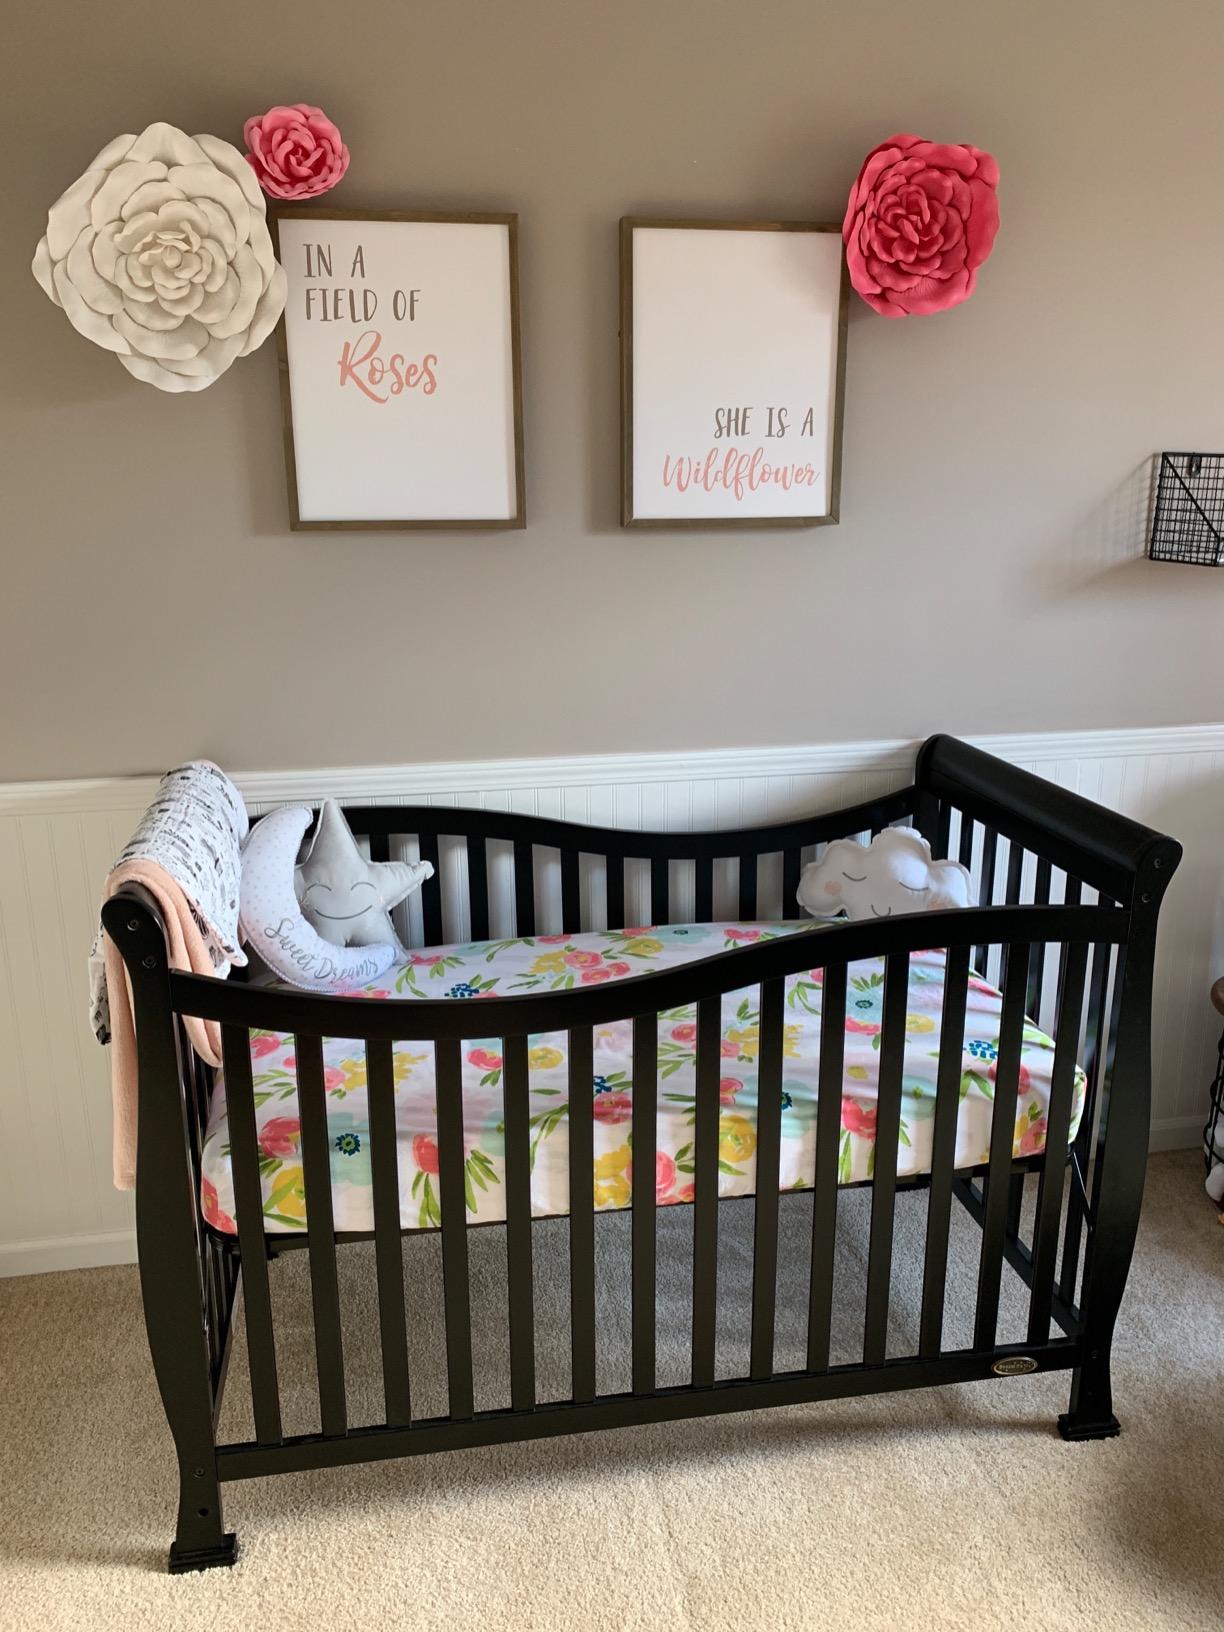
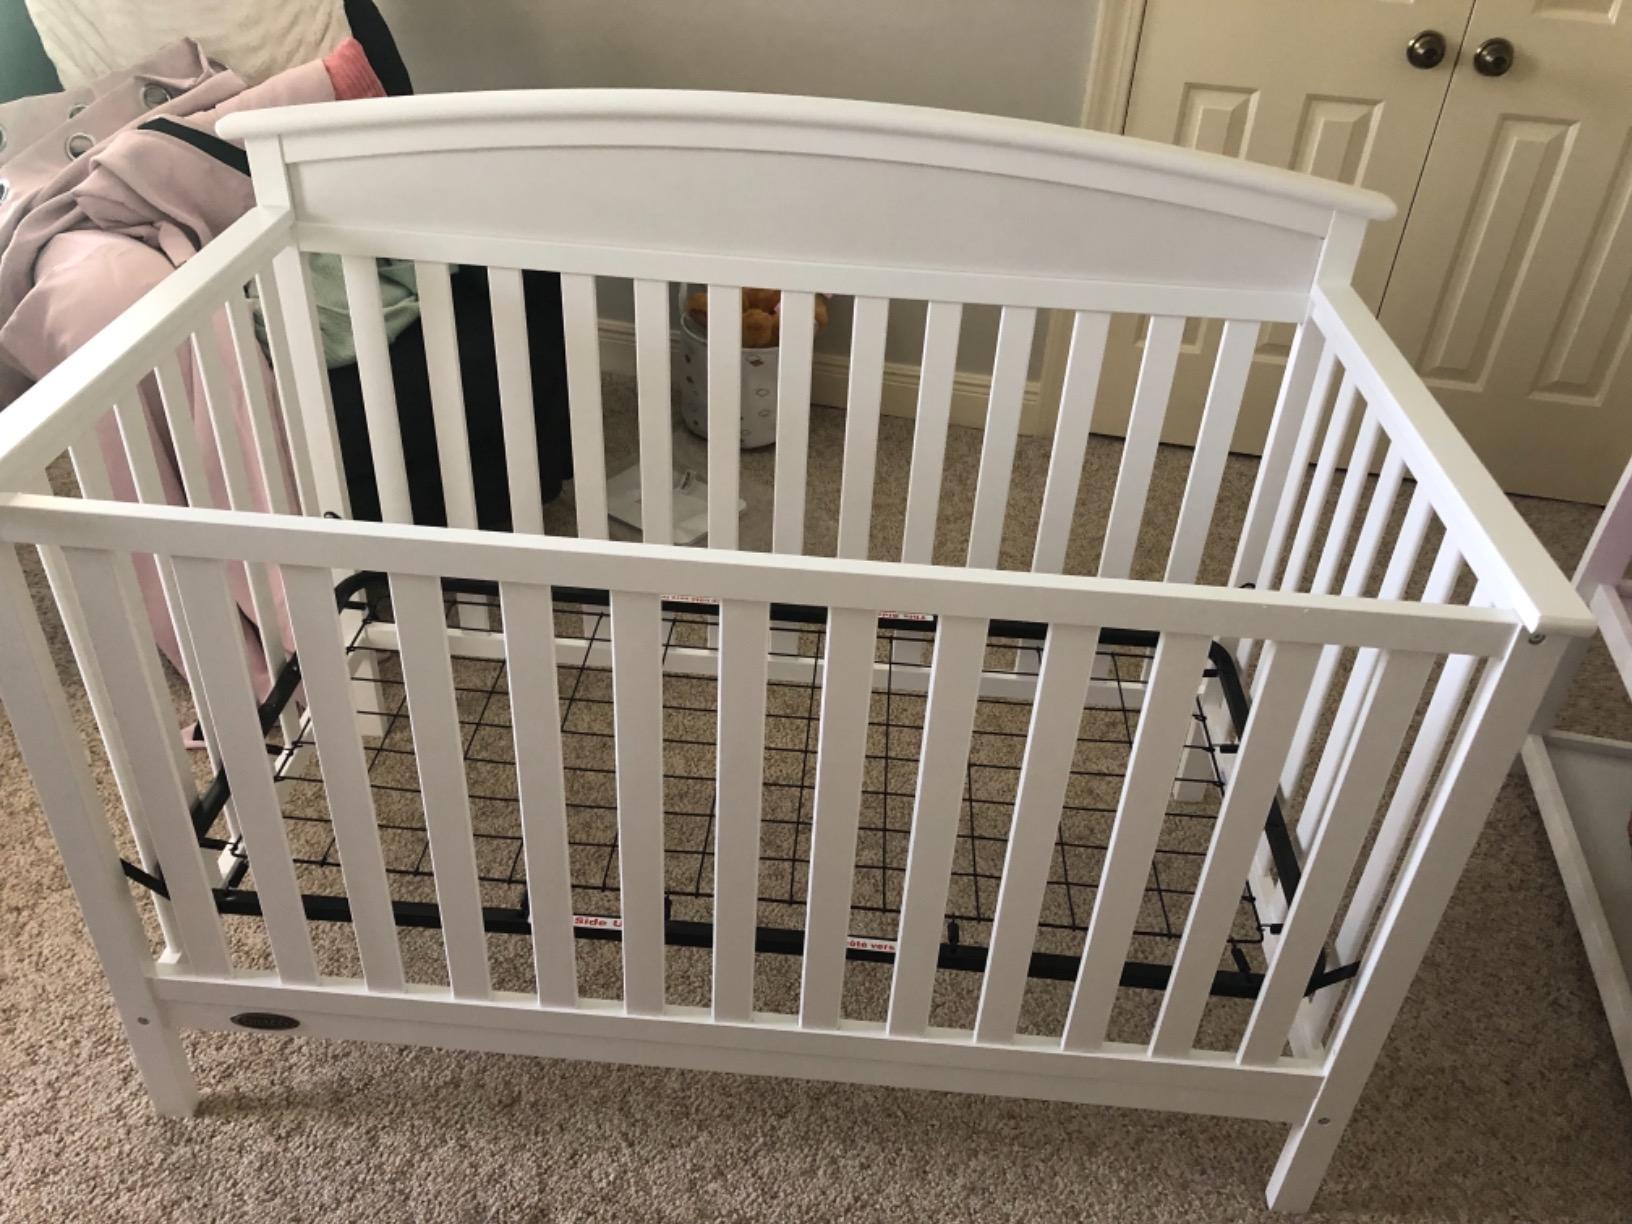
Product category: products_crib
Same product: no